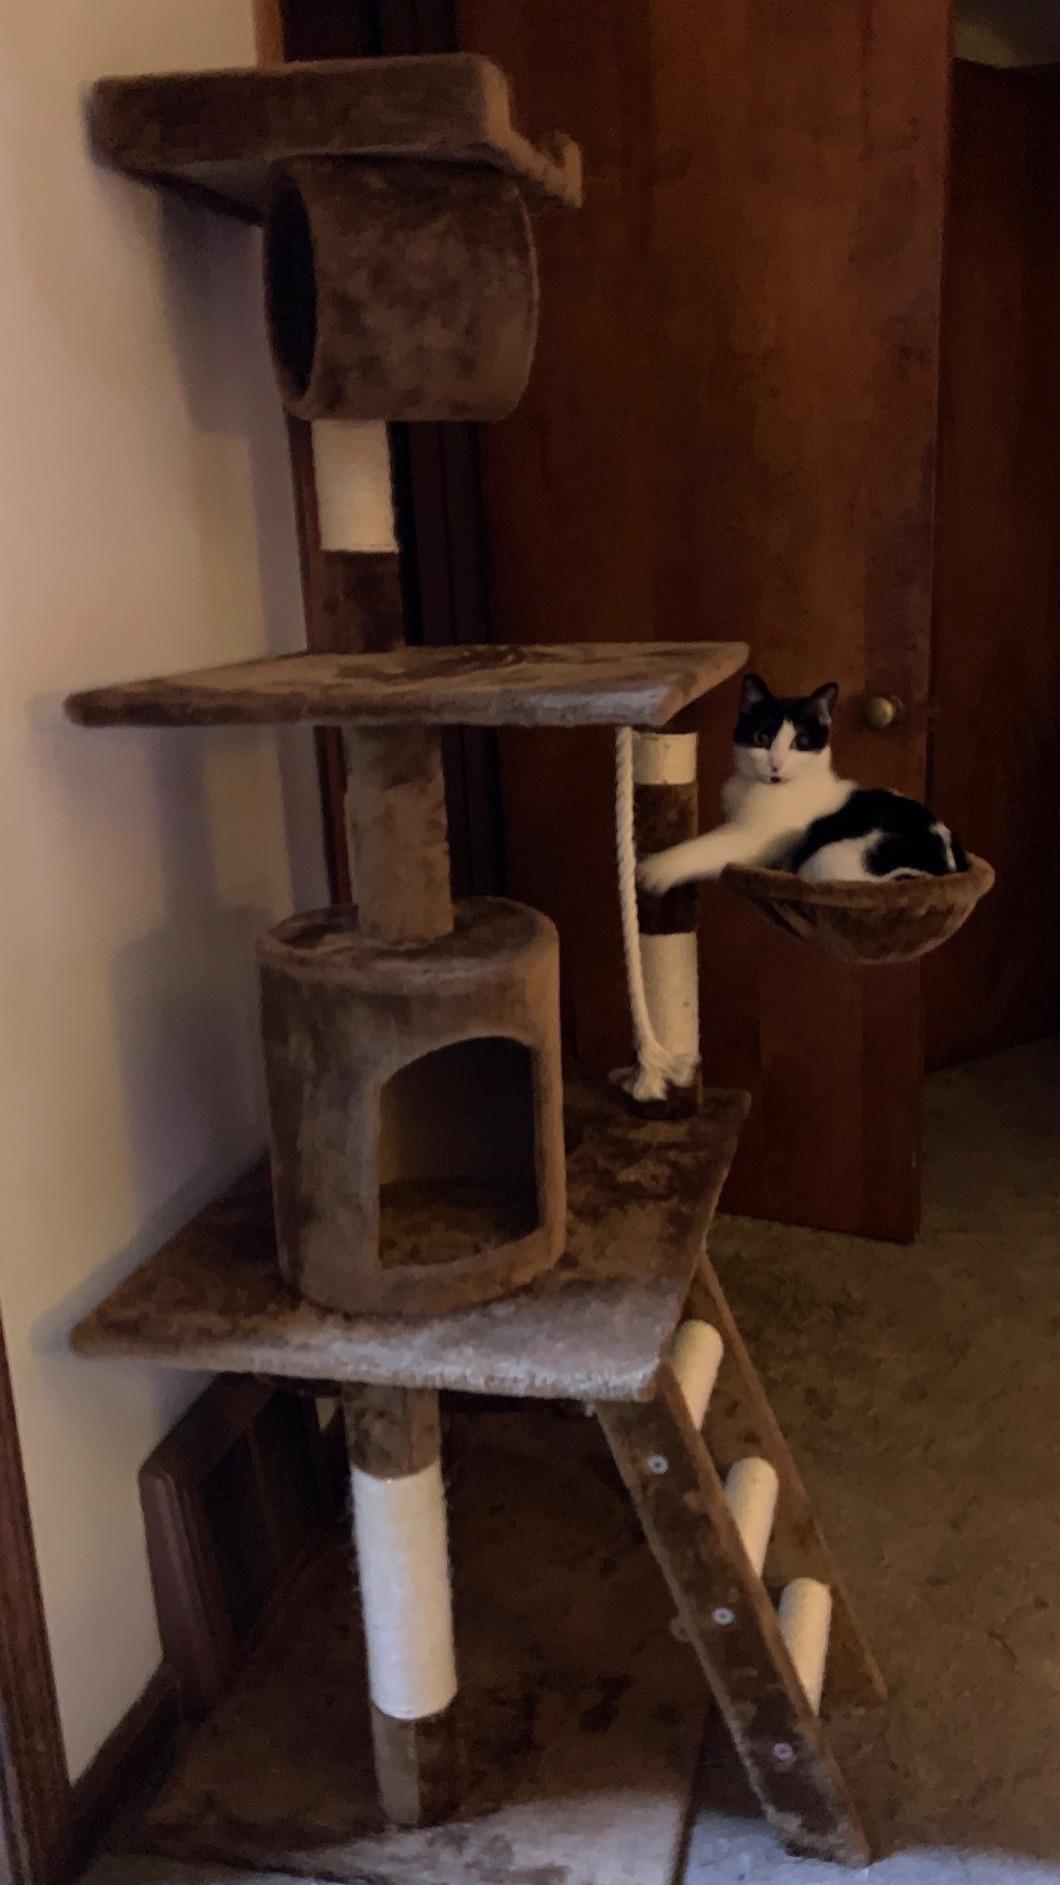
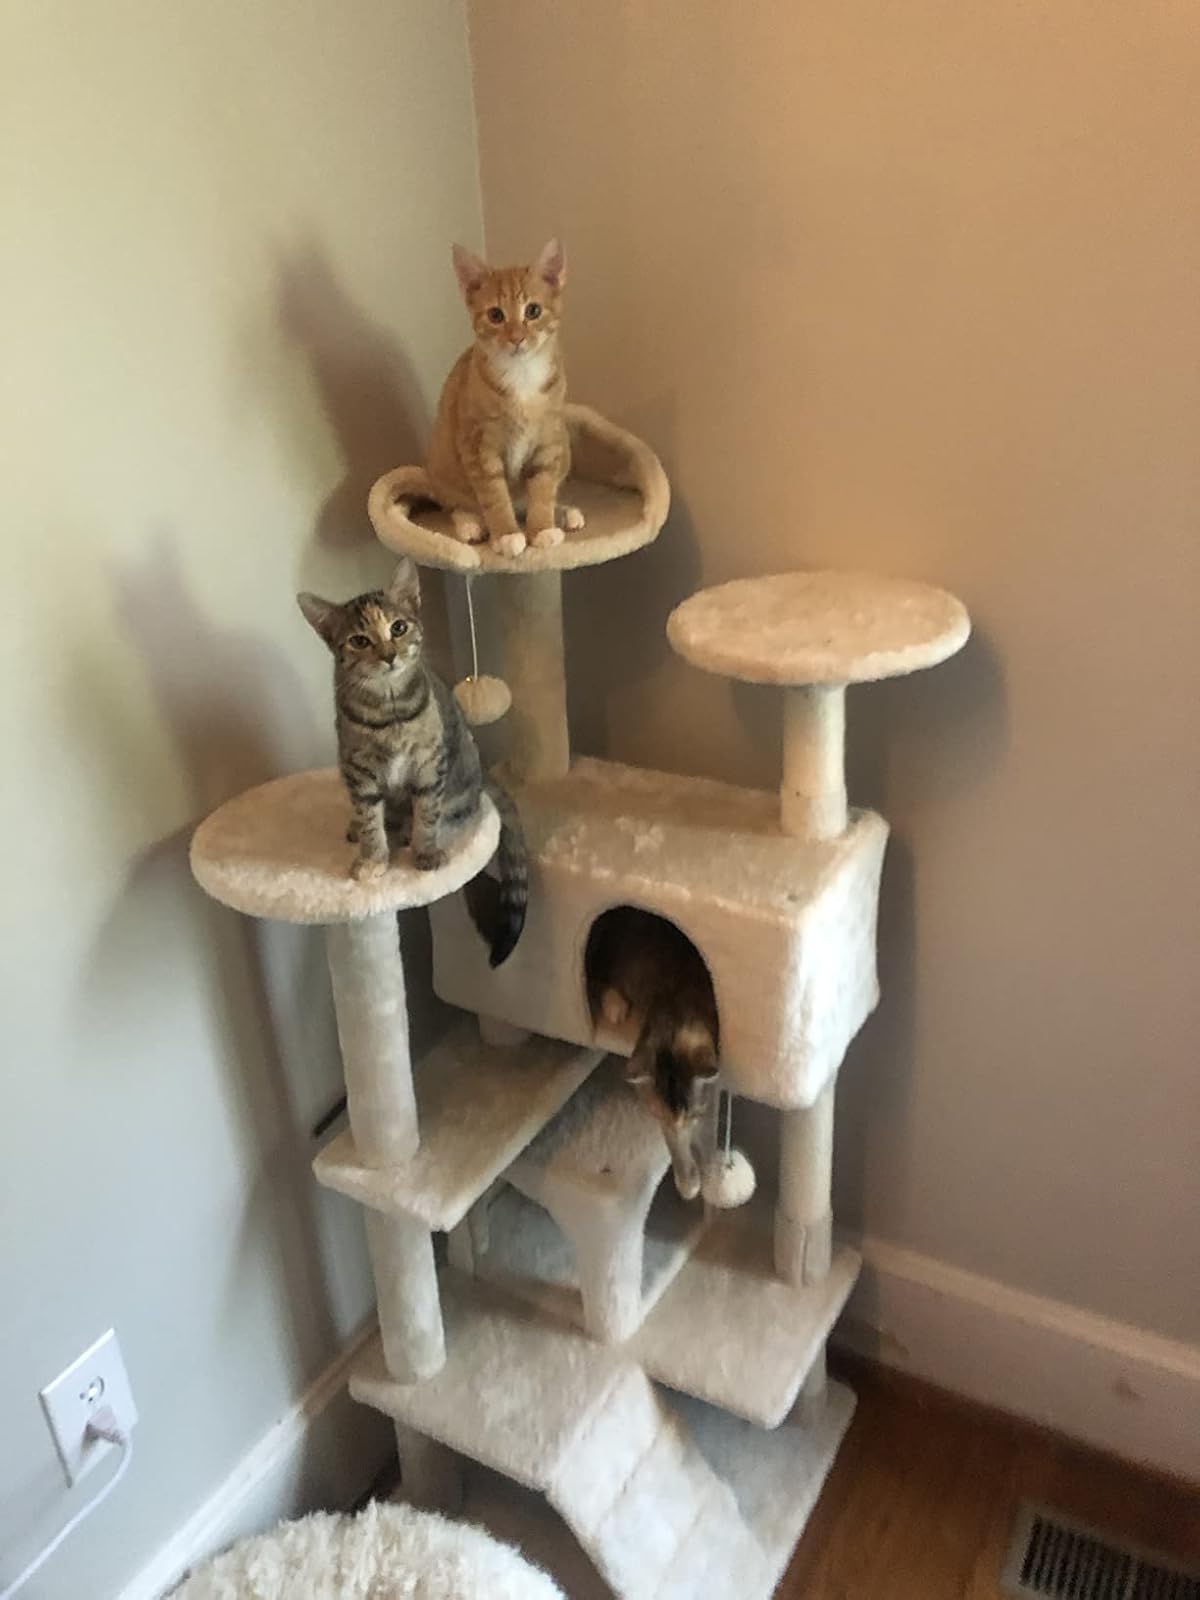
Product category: items_cat tree
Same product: no